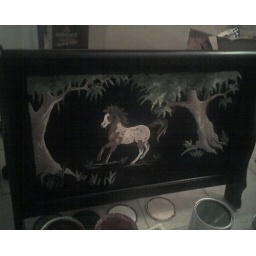
This faded mobile pic shows a horse through the trees by Jorde'